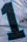
Number: 1